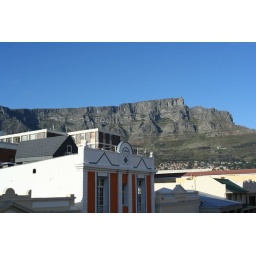
Table mountain under a perfect sky